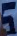
Number: 5